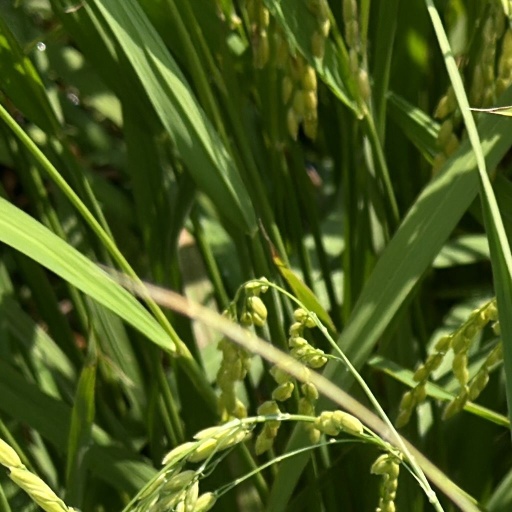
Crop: rice